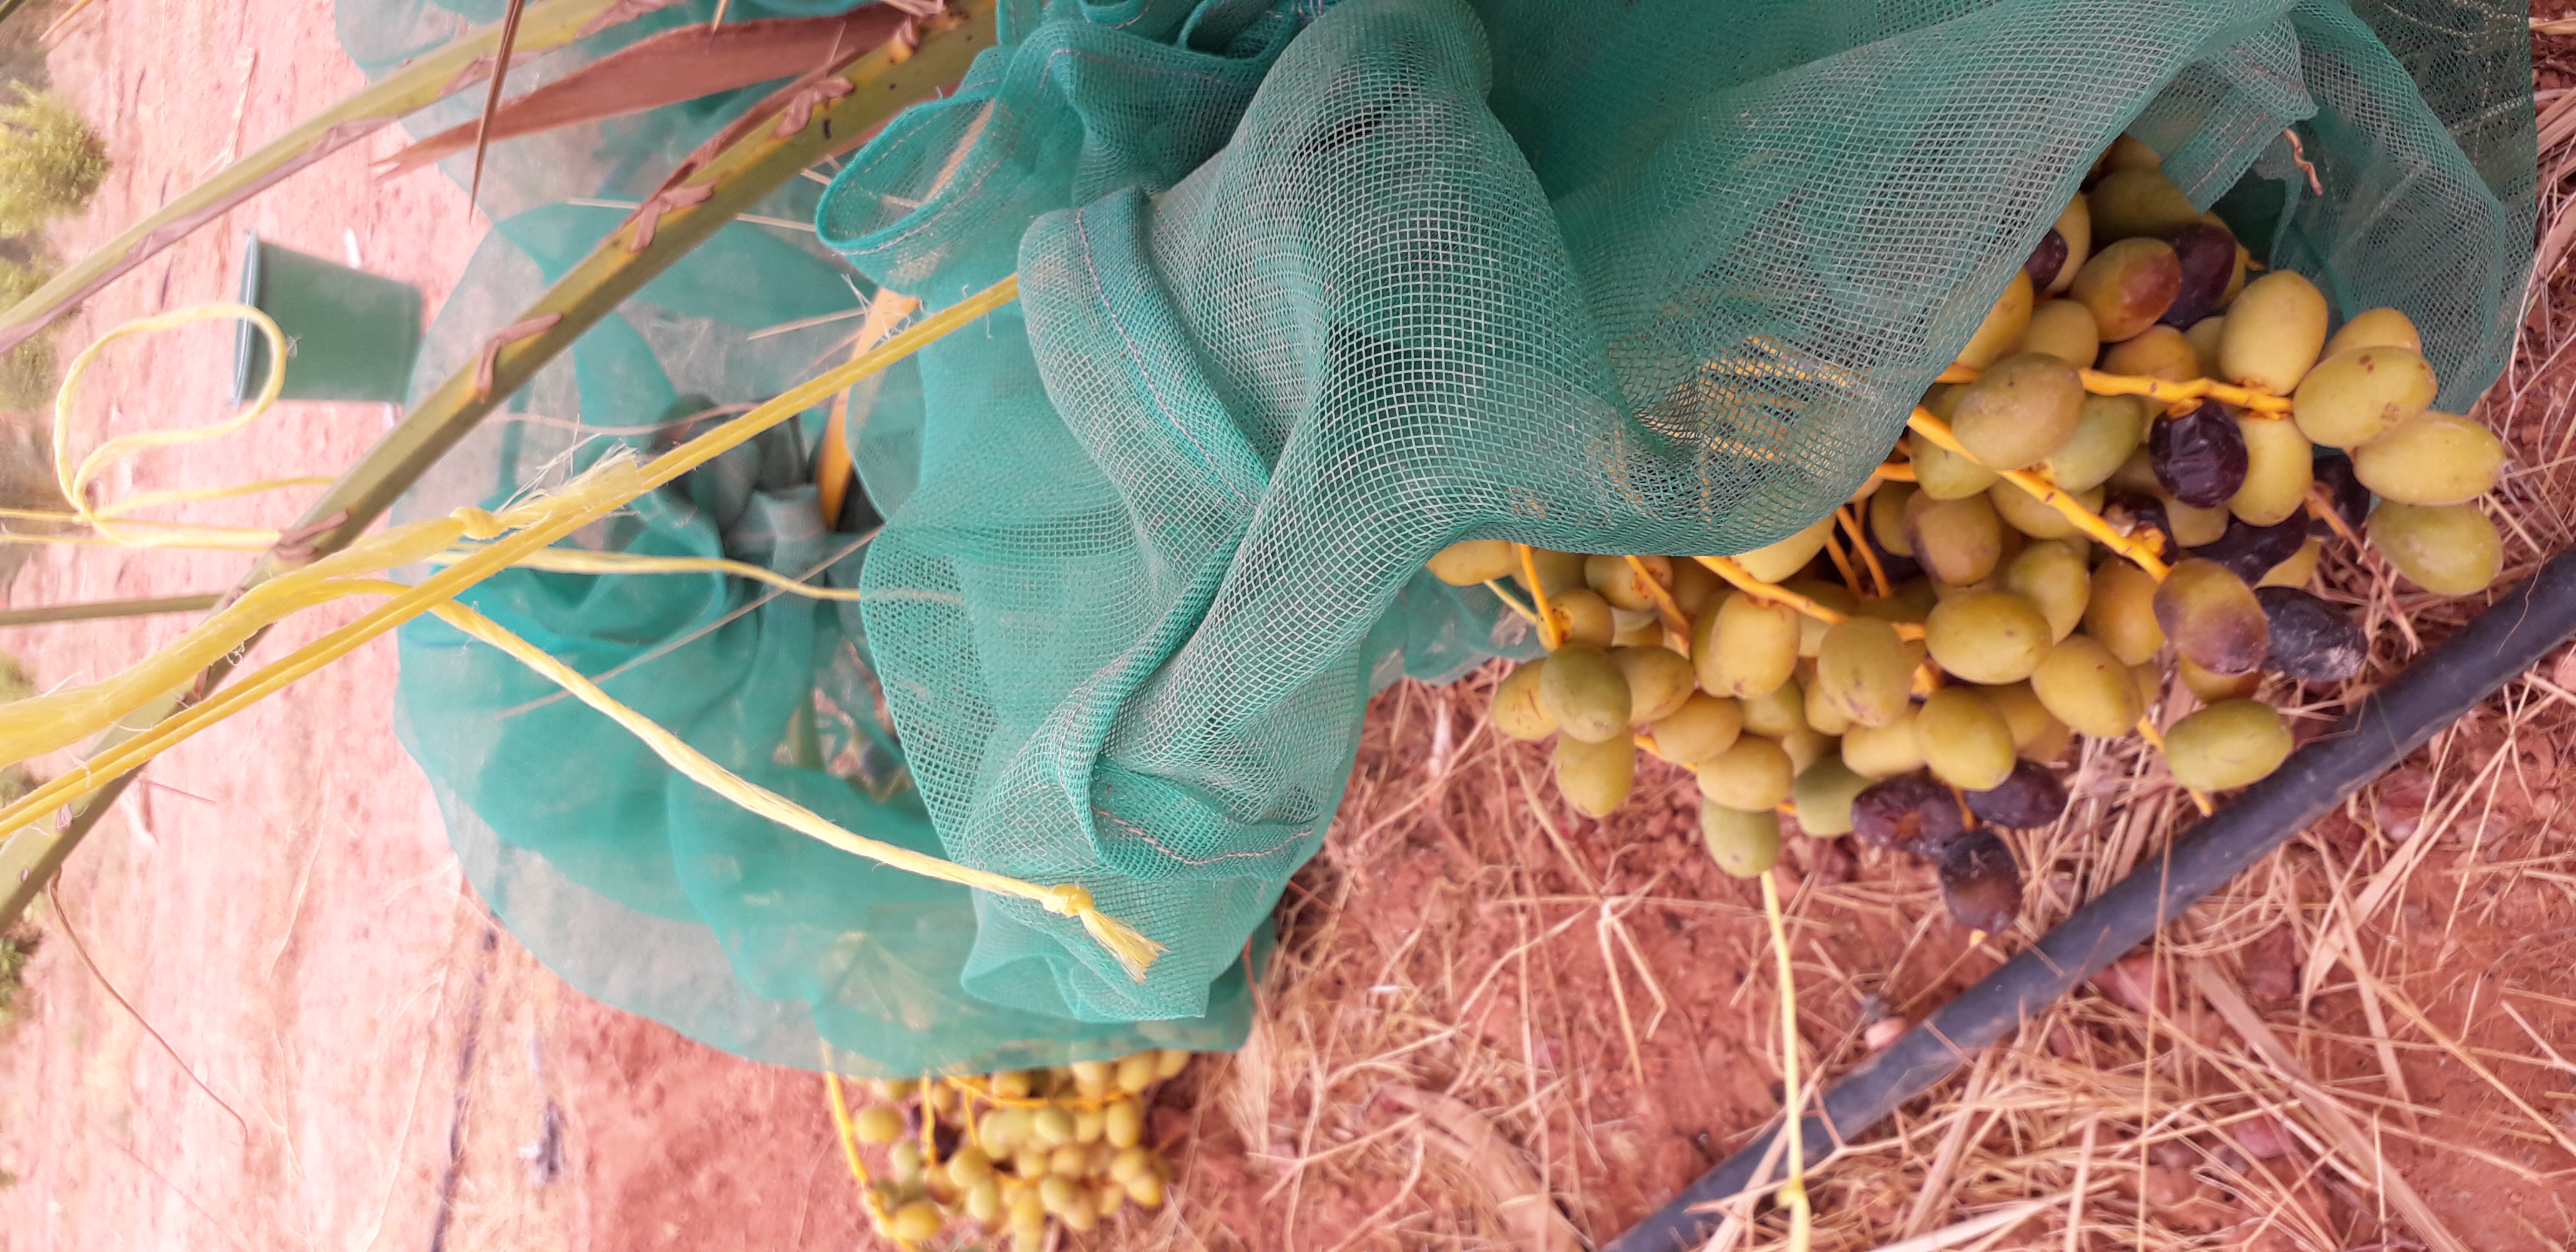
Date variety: kholt